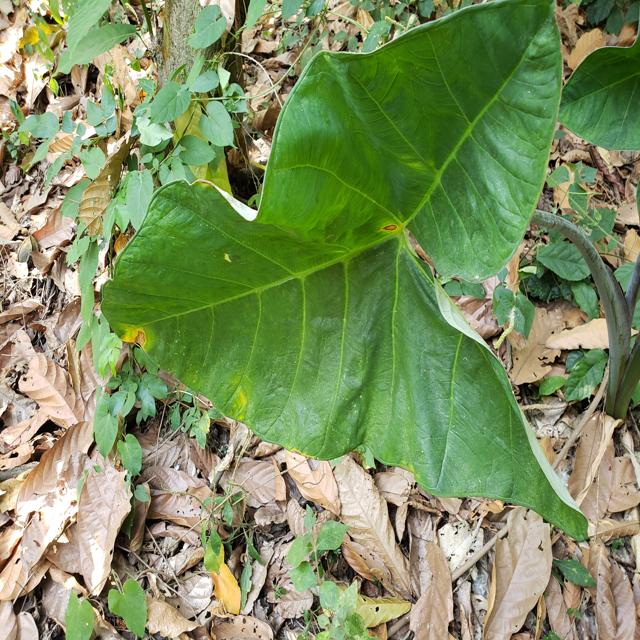
Label: Early_Blight